Zhao Yun

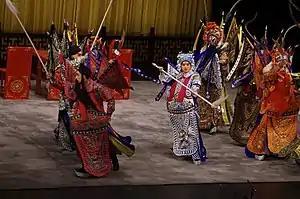
Zhao Yun (center) surrounded by Cao Cao's generals in the Battle of Changban, from a 2015 Peking opera performance by Shanghai Jingju Theatre Company at Tianchan Theatre, Shanghai.

Chen Shou, who wrote Zhao Yun's biography in the "Sanguozhi", commented on Zhao Yun as follows: "Huang Zhong and Zhao Yun were fierce and mighty warriors, just like claws and teeth. Were they the successors to Guan and Teng?"